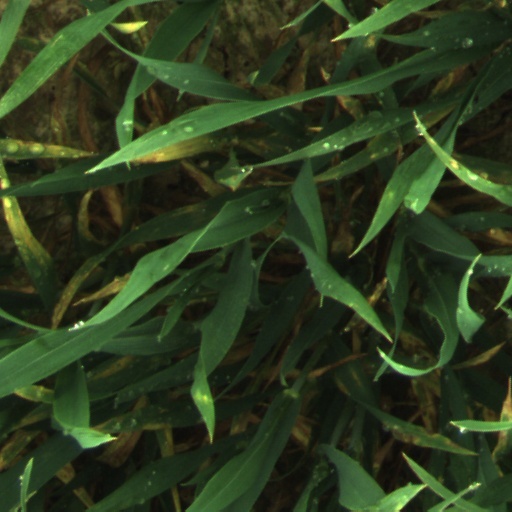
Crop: wheat